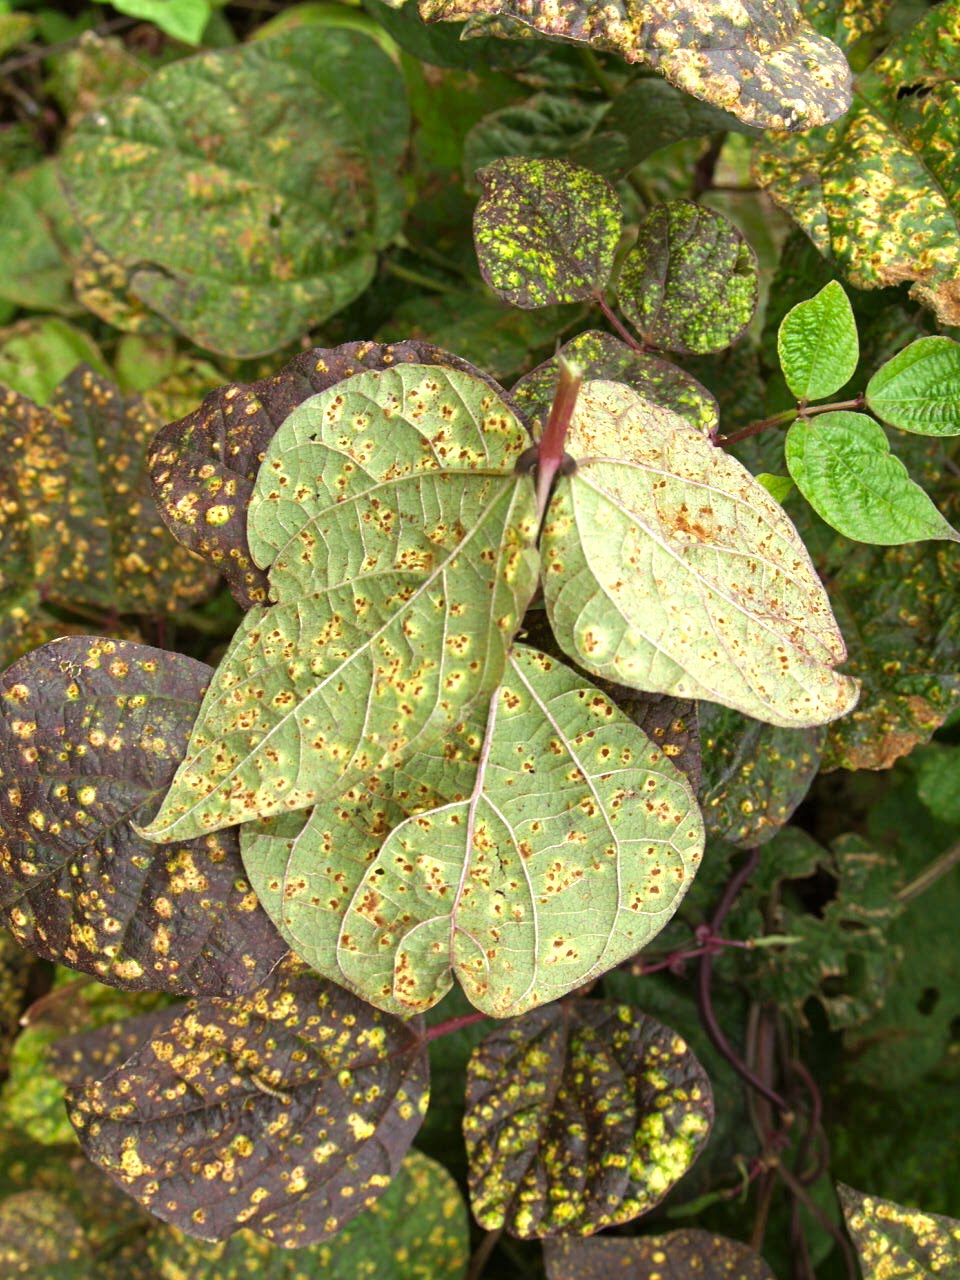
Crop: unknown
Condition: bean_bean_rust